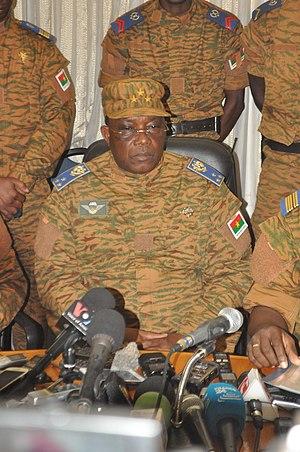
À partir de l’indépendance du pays, le 5 août 1960, plusieurs chefs d’État se sont succédé à la tête de la république de Haute-Volta, puis, du Burkina Faso.
Honoré Nabéré Traoré, né le 28 septembre 1957 à Dédougou dans la région de la Boucle du Mouhoun, est un officier général burkinabé. Il est nommé chef d'état-major des armées à la suite de la révolte de 2011.
Le Conseil National de la Transition a assuré le rôle du corps législatif au Burkina Faso suite à l’insurrection populaire de 2014 qui a conduit à la démission du président Blaise Compaoré. Le CNT a joué un rôle clé durant la transition de la part le nombre de lois votées et la volonté populaire que celles-ci reflètent.